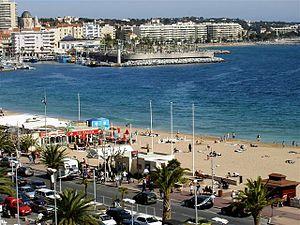
Fréjus est une commune française située dans le département du Var, en région Provence-Alpes-Côte d’Azur.
L'unité urbaine de Fréjus est une unité urbaine française centrée sur la ville de Fréjus, célèbre station balnéaire du Var dans la région Provence-Alpes-Côte d'Azur.